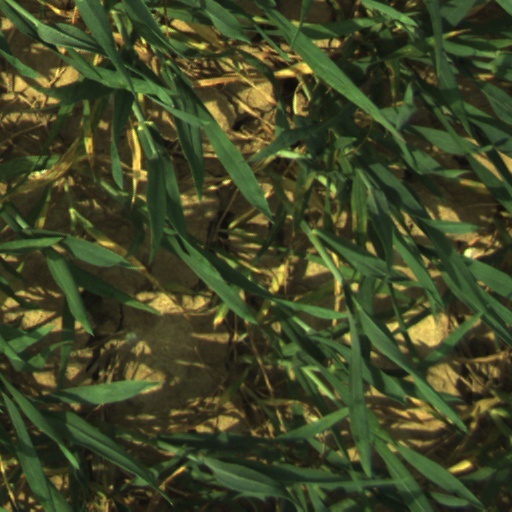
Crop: wheat